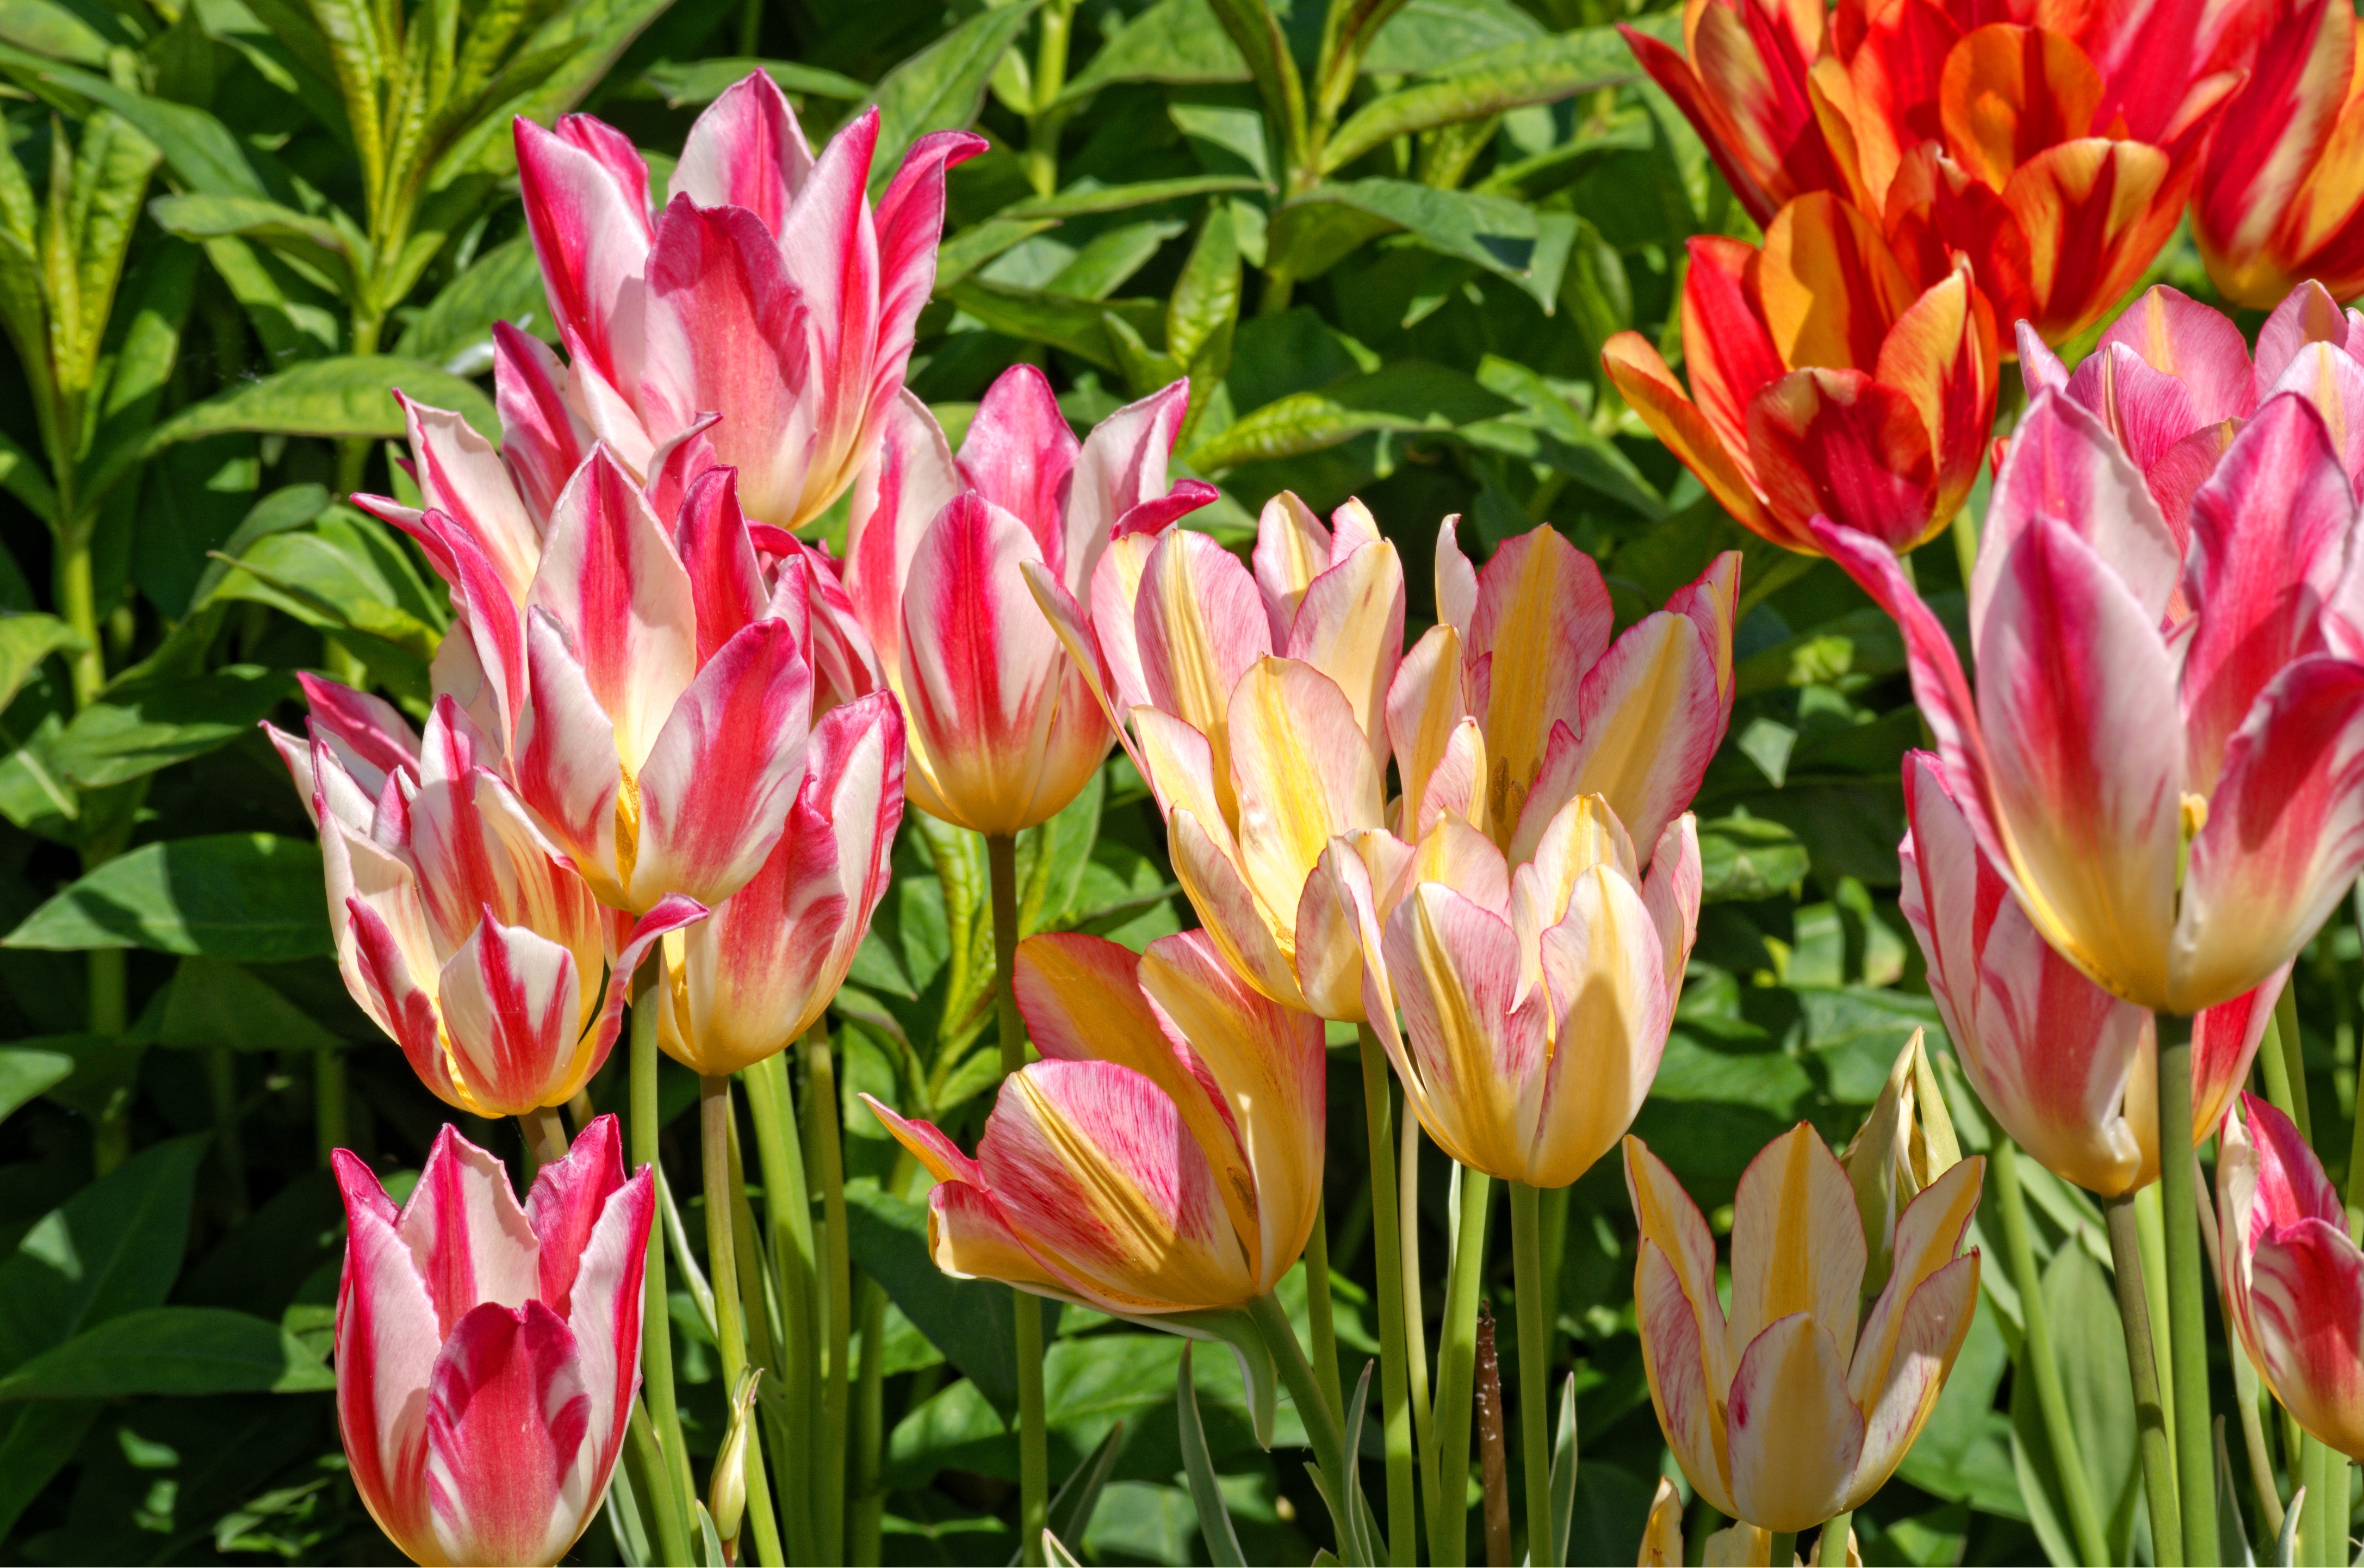
blossom, plant, flower, petal, bloom, tulip, spring, red, color, romance, colorful, tulips, blossomed, flowering plant, spring greetings, lily family, land plant